Jinsha site

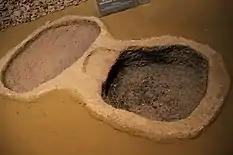
Pottery kiln

All 50 buildings found faced north-west or south-west. For smaller buildings, the floors were filled with small post-holes only. For large buildings, large post-holes (spaced 1 meter apart) were added. The walls were made using the wattle and daub method. It was constructed with mud on the inside and supported by wood or bamboo on the outside.